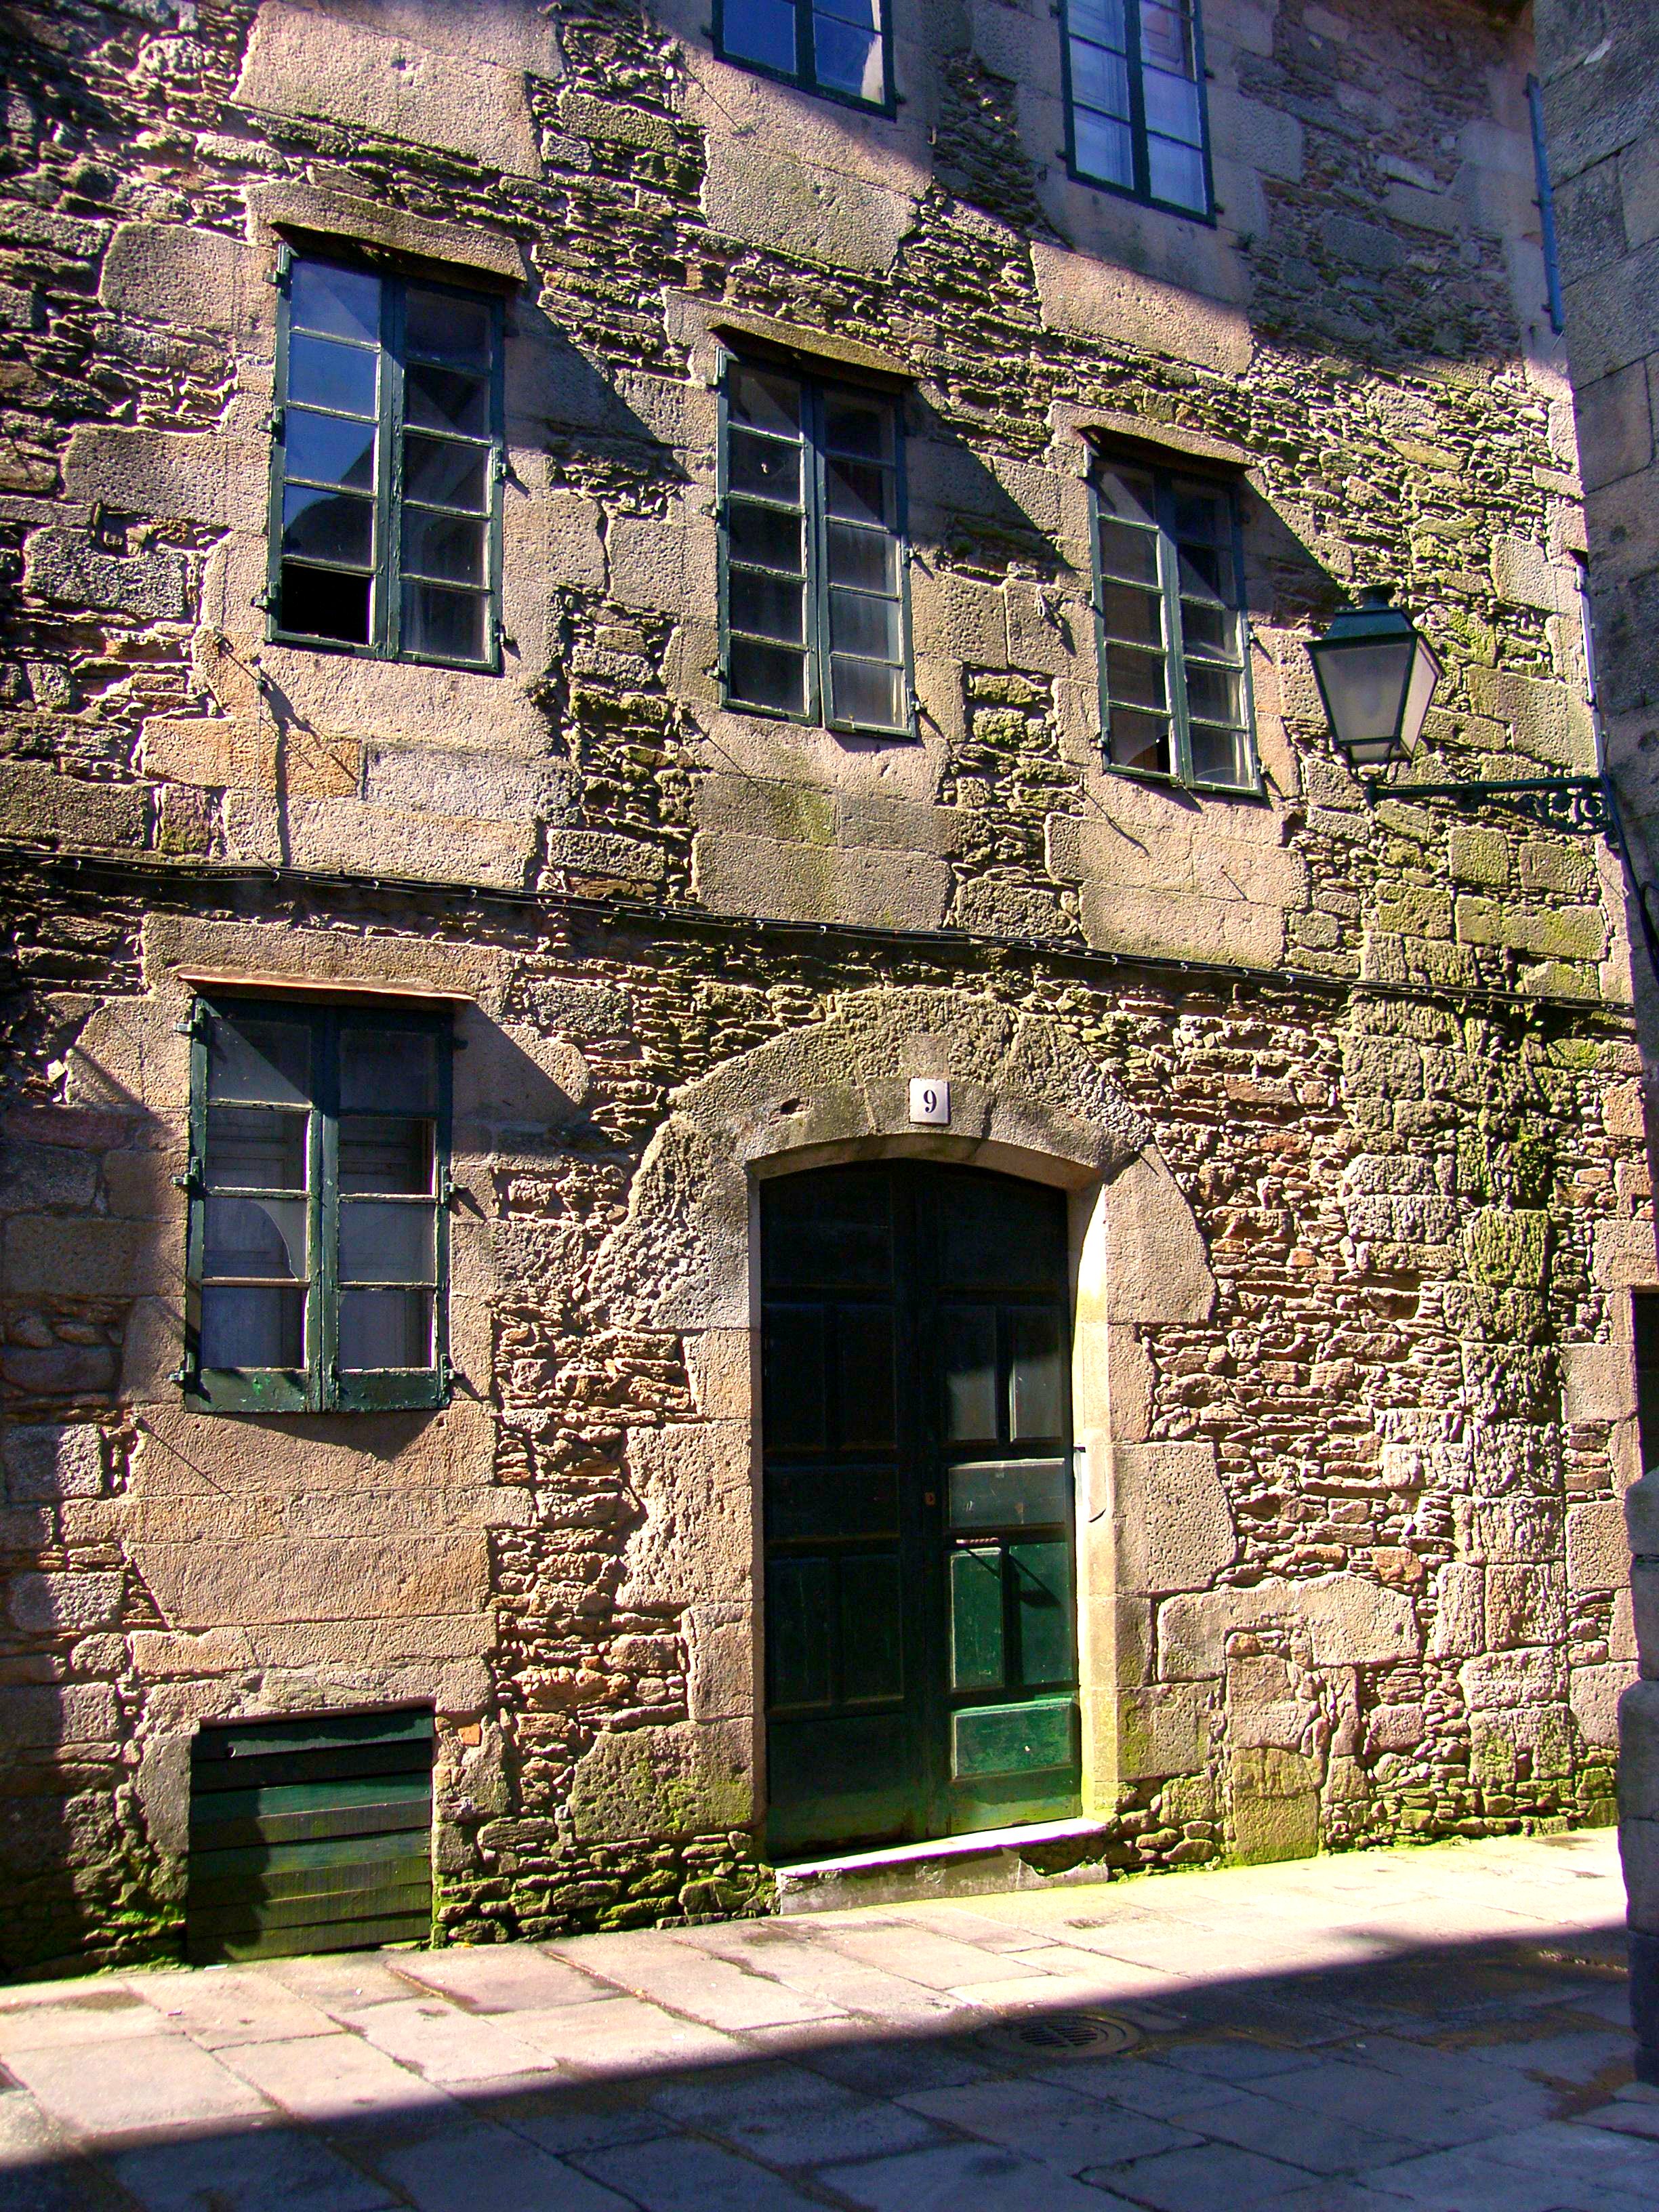
landscape, architecture, mansion, house, window, town, building, home, village, cottage, facade, property, brick, la, estate, ggl1, neighbourhood, urban area, residential area